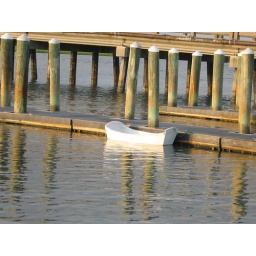
This pictures is like a scene from a movie. Some baby is in this little white boat floating down a river...